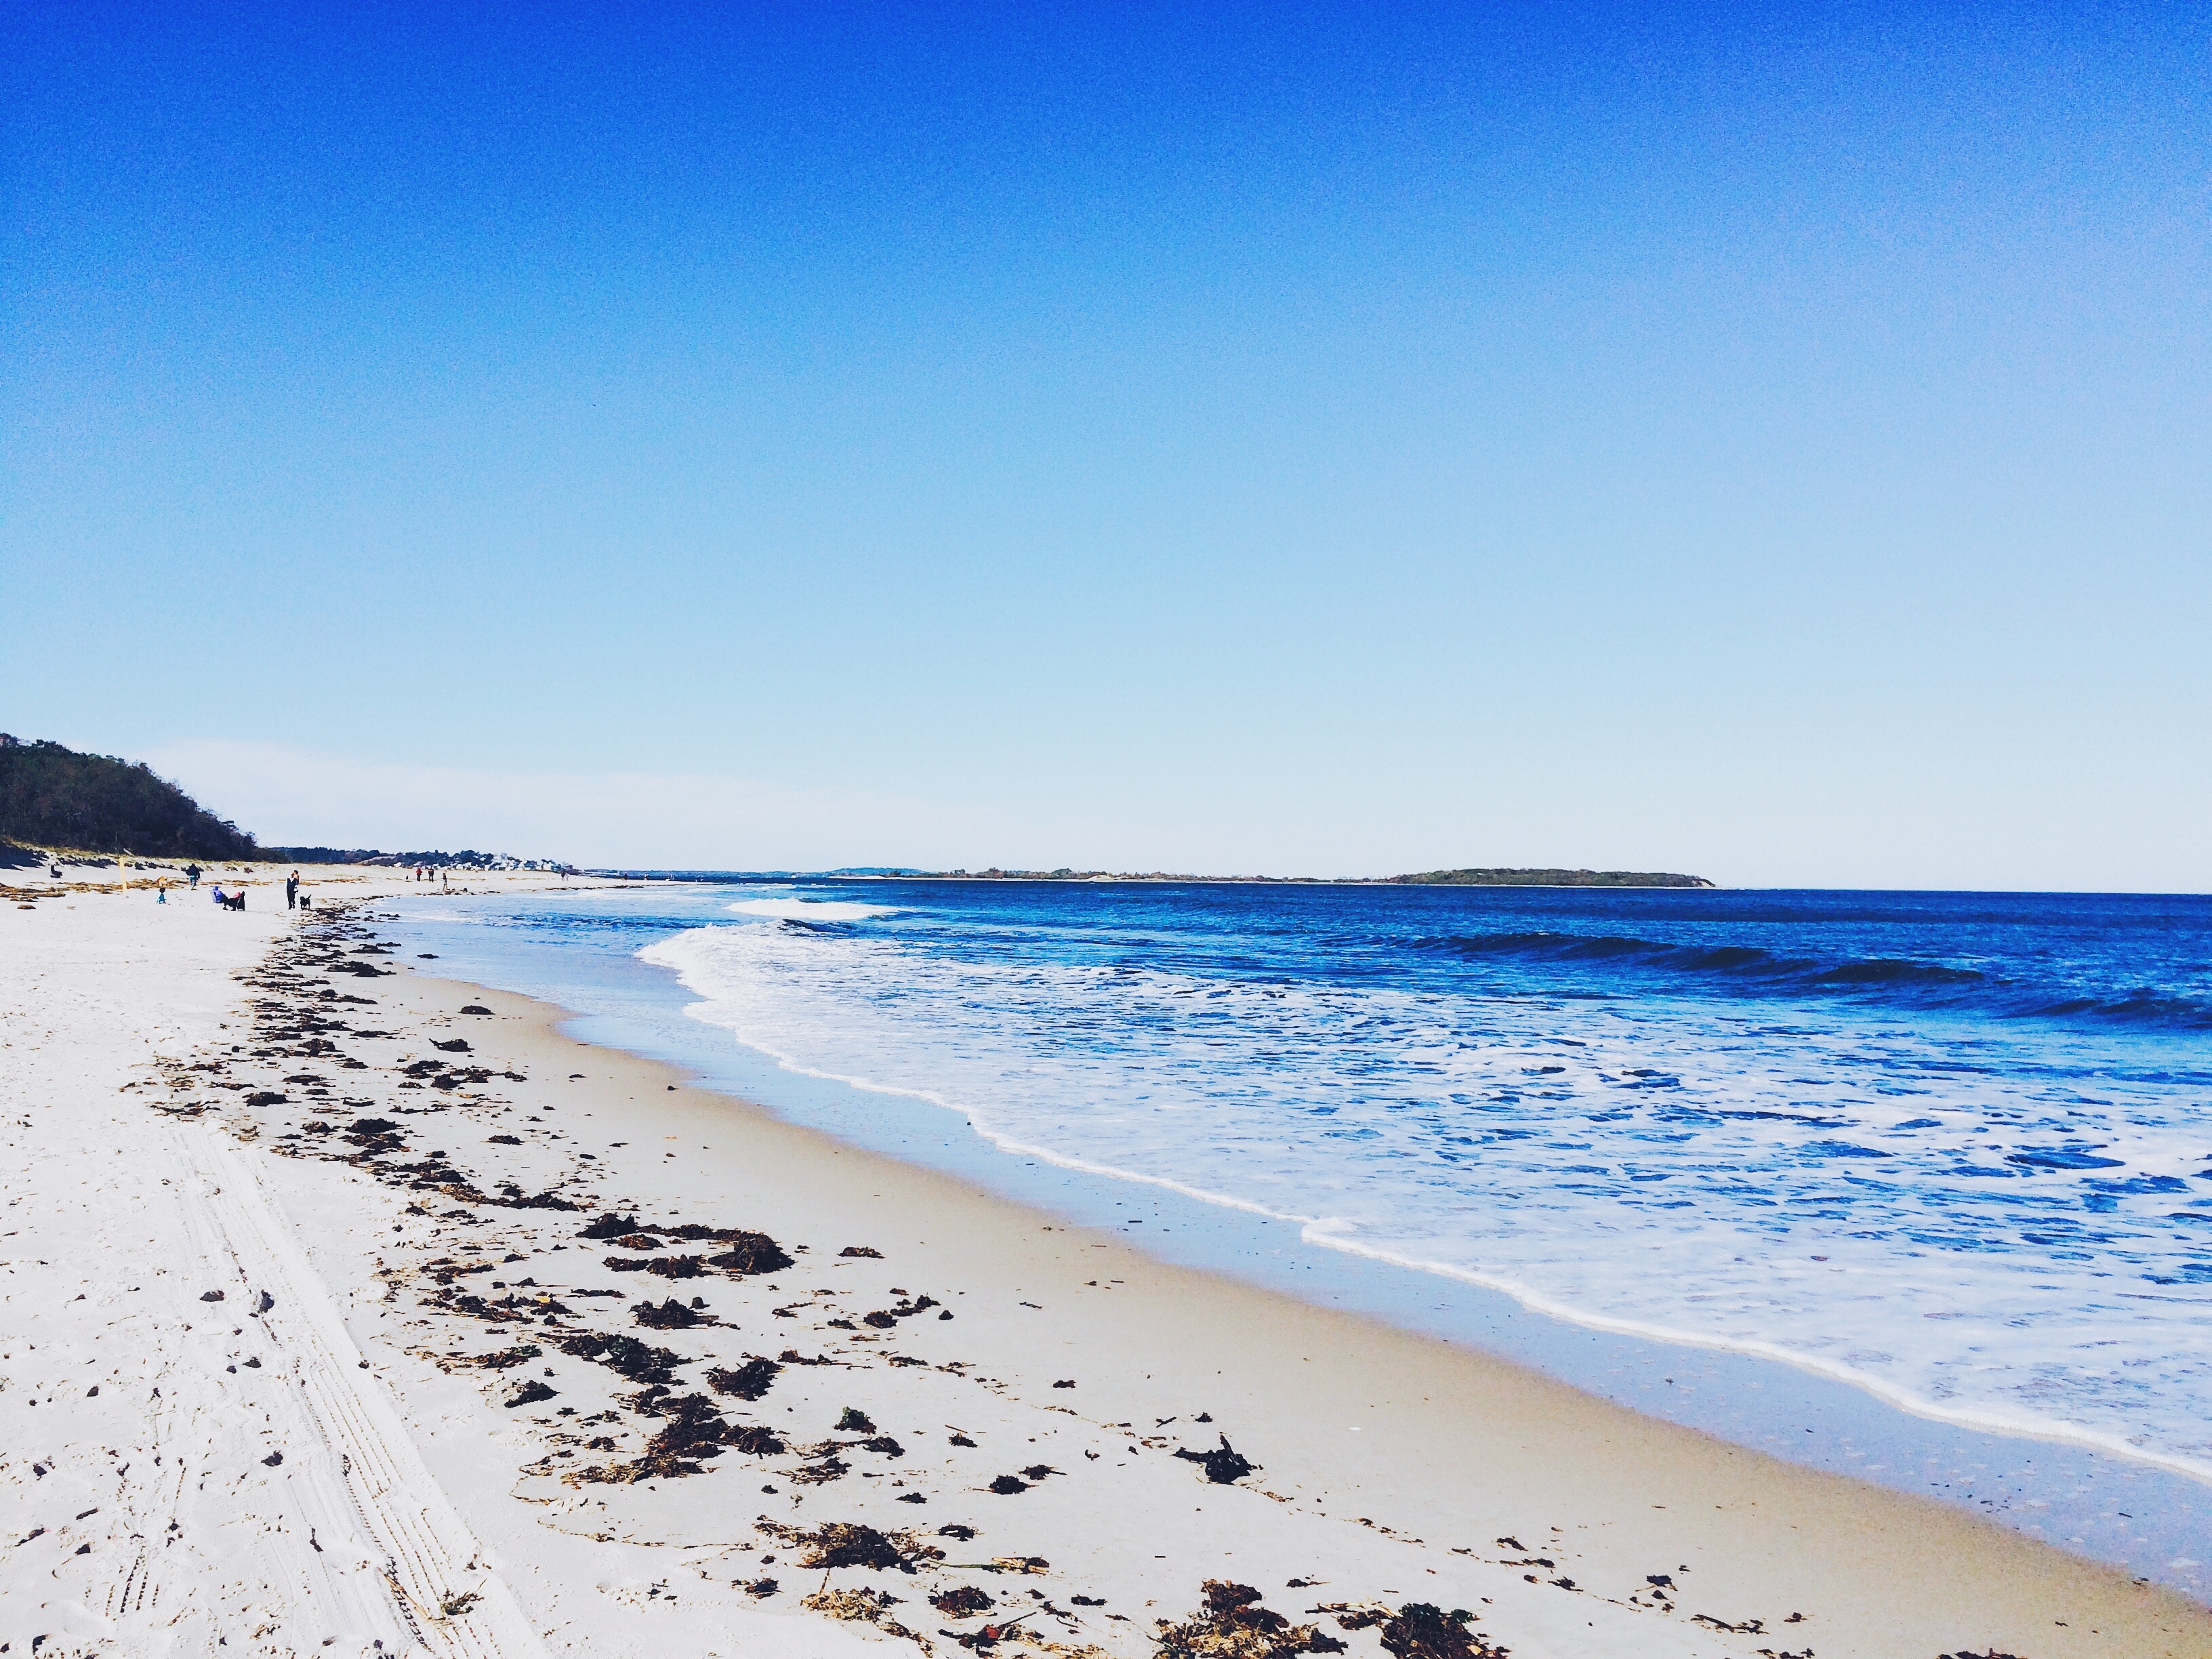
beach, sea, coast, sand, ocean, horizon, shore, wave, vacation, bay, body of water, cape, wind wave